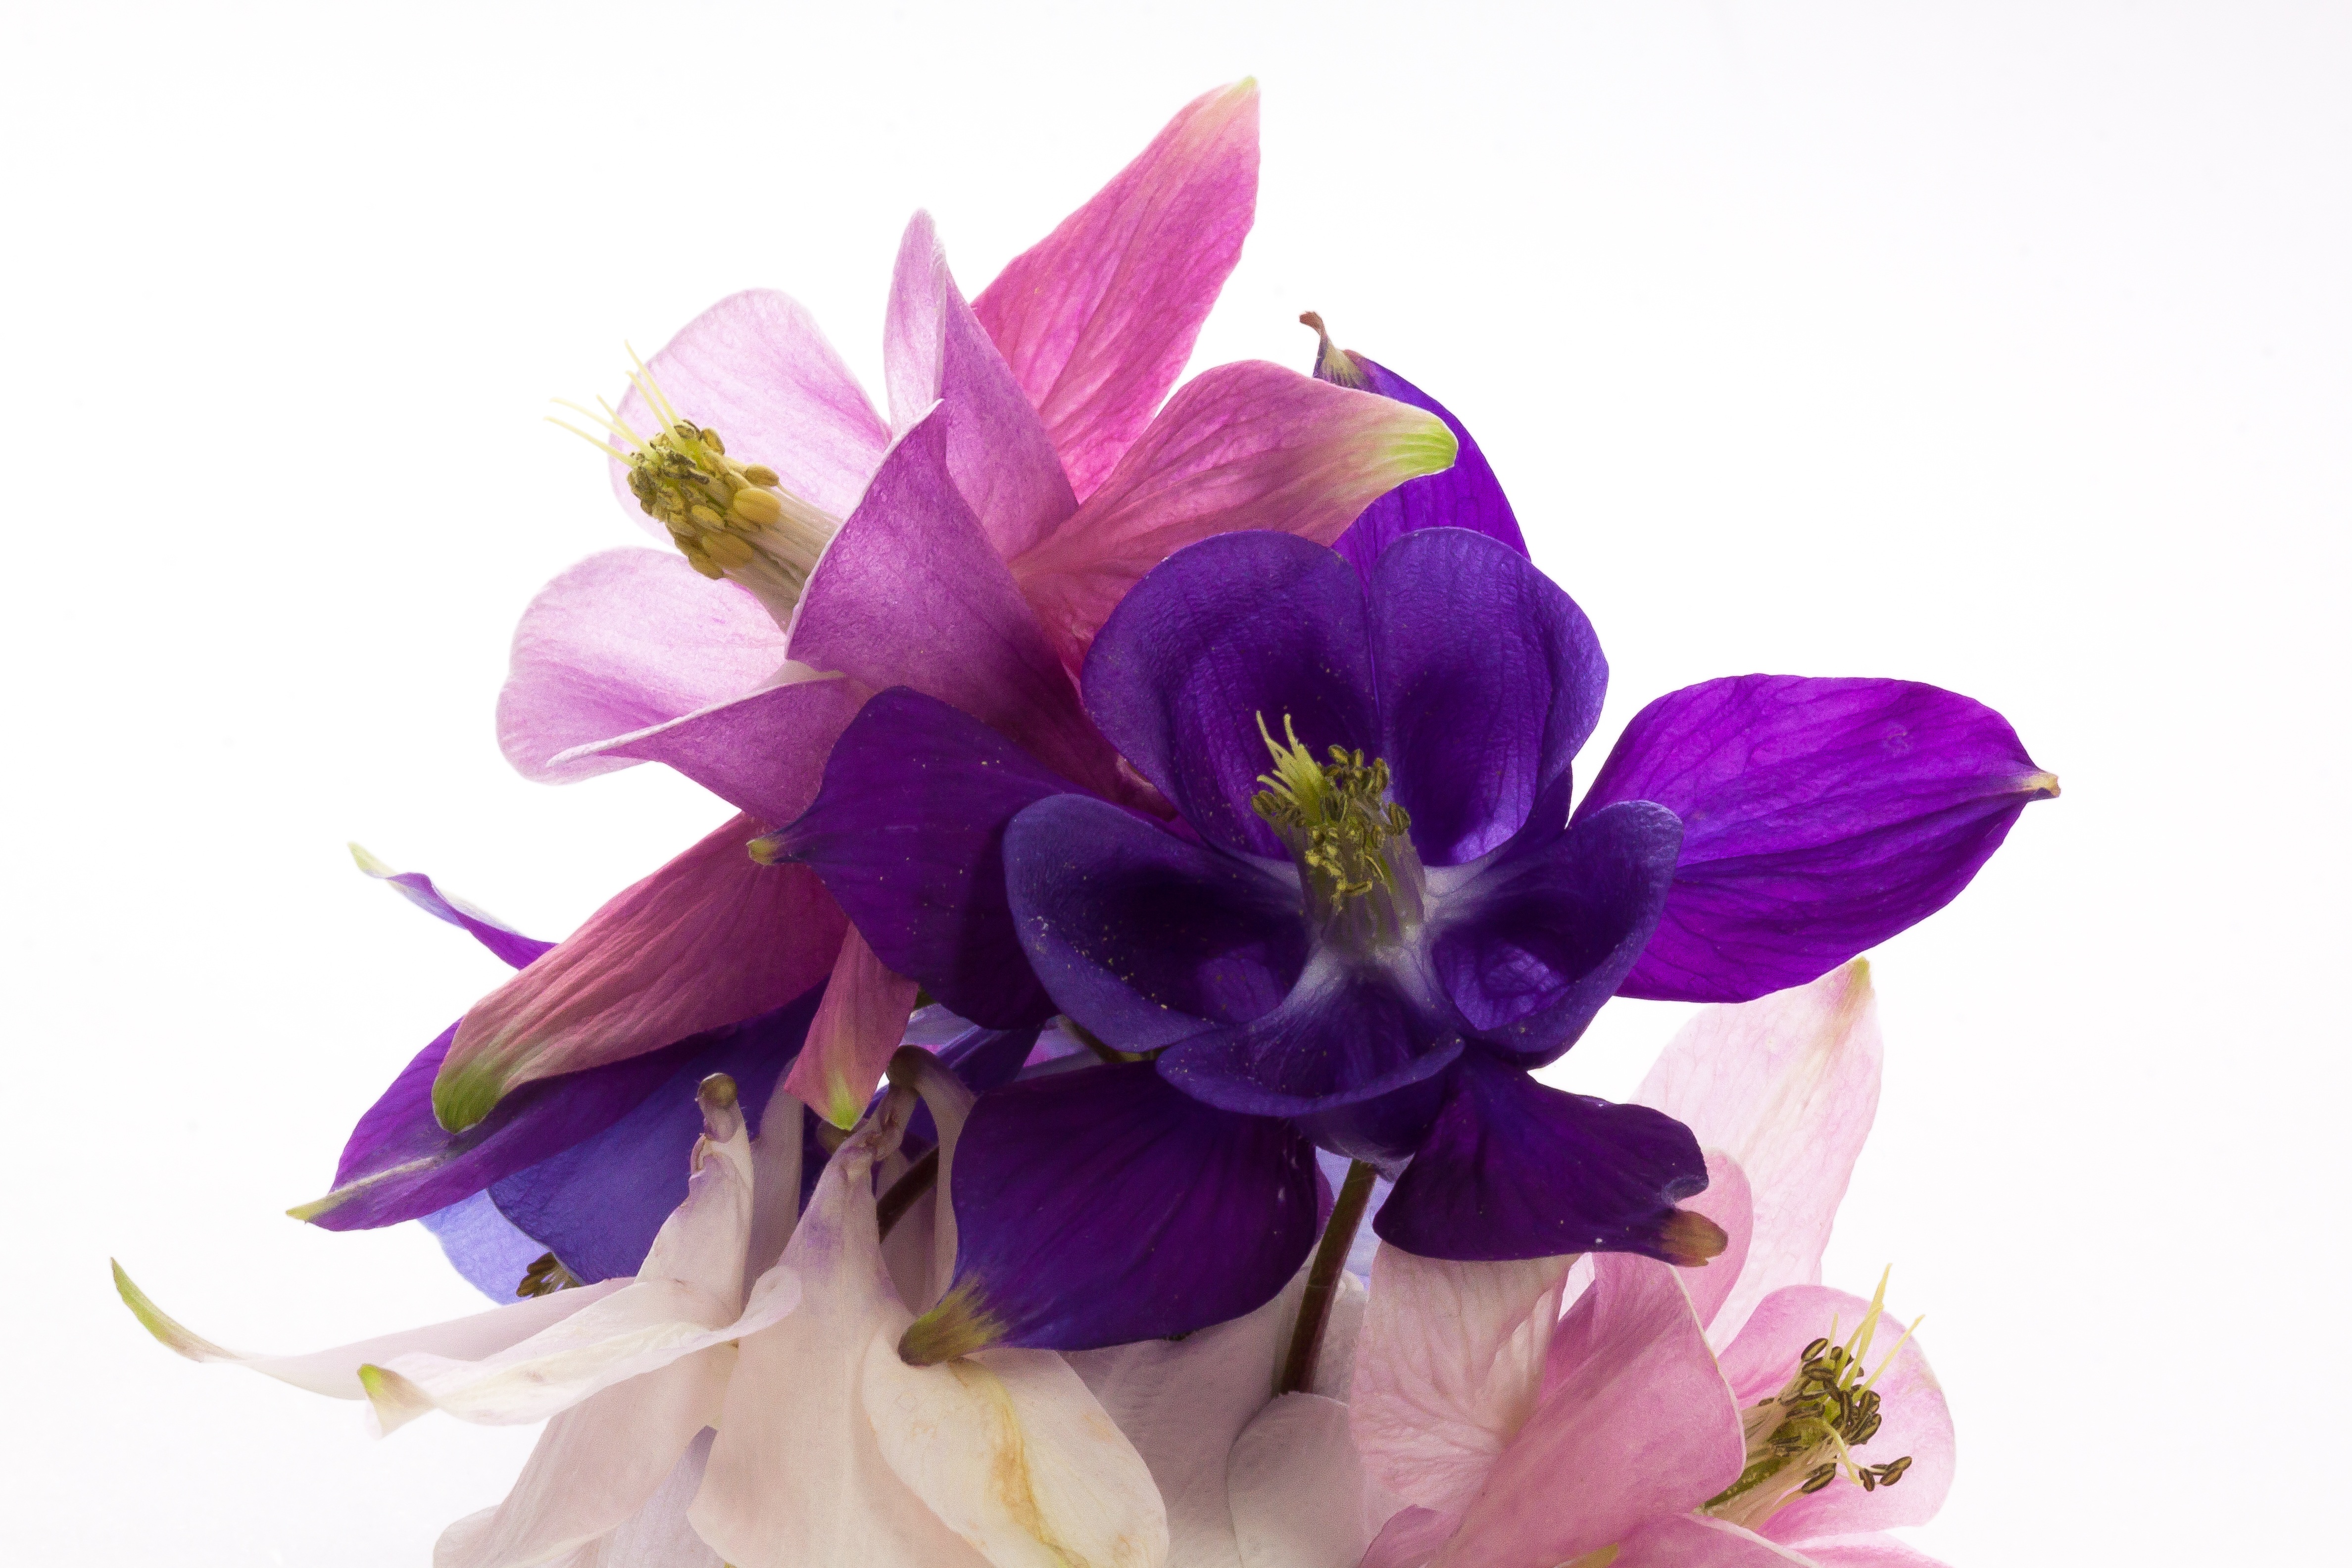
blossom, plant, flower, purple, petal, bloom, spring, macro, blue, pink, violet, columbine, may, aquilegia, flowering plant, genus, hahnenfu gew chs, flower bouquet, cut flowers, ranunculaceae, land plant